Charlotte Bellamy

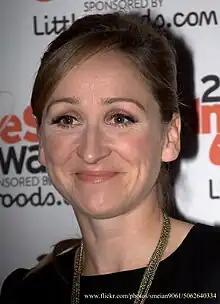
Bellamy at the 2010 "Inside Soap" Awards

Charlotte Bellamy (born 19 March 1973) is an English actress. She is known for her long-running role as Laurel Thomas in "Emmerdale" on ITV. Other television roles included Sue Taylor in "EastEnders" (1997), and Harriet Potter in "The Broker's Man" (1998), before she joined "Emmerdale" in 2002. She won the British Soap Award for Best Actress in 2017.